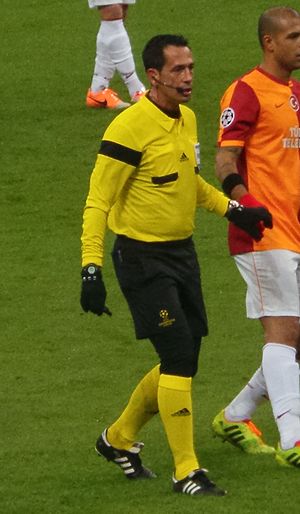
Pedro Proença
Pedro Proença Oliveira Alves Garcia er en portugisisk fodbolddommer fra Lissabon. Han har dømt internationalt under det internationale fodboldforbund FIFA siden 2003, hvor han er indrangeret som elite kategori-dommer, der er det højeste niveau for internationale dommere.